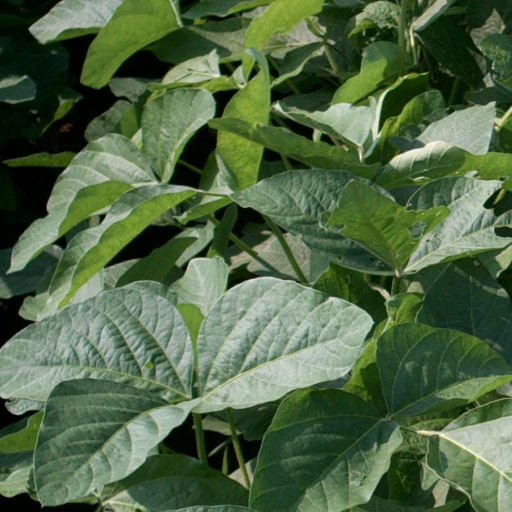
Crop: soybean